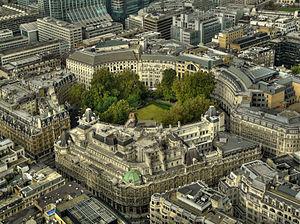
Finsbury Circus est un parc de la Cité de Londres, Angleterre, créé en 1812, il est d'une surface de 2,2 hectares. C'est l'espace ouvert le plus grand de la Cité. Le terme de circus se réfère à la forme ovale de l'espace vert similaire aux cirques romains, dont le grand axe est orienté est-ouest.